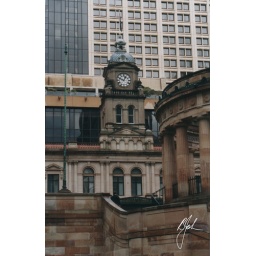
Looking up to the clock tower of central station from ANZAC Square, the war memorial in teh foreground